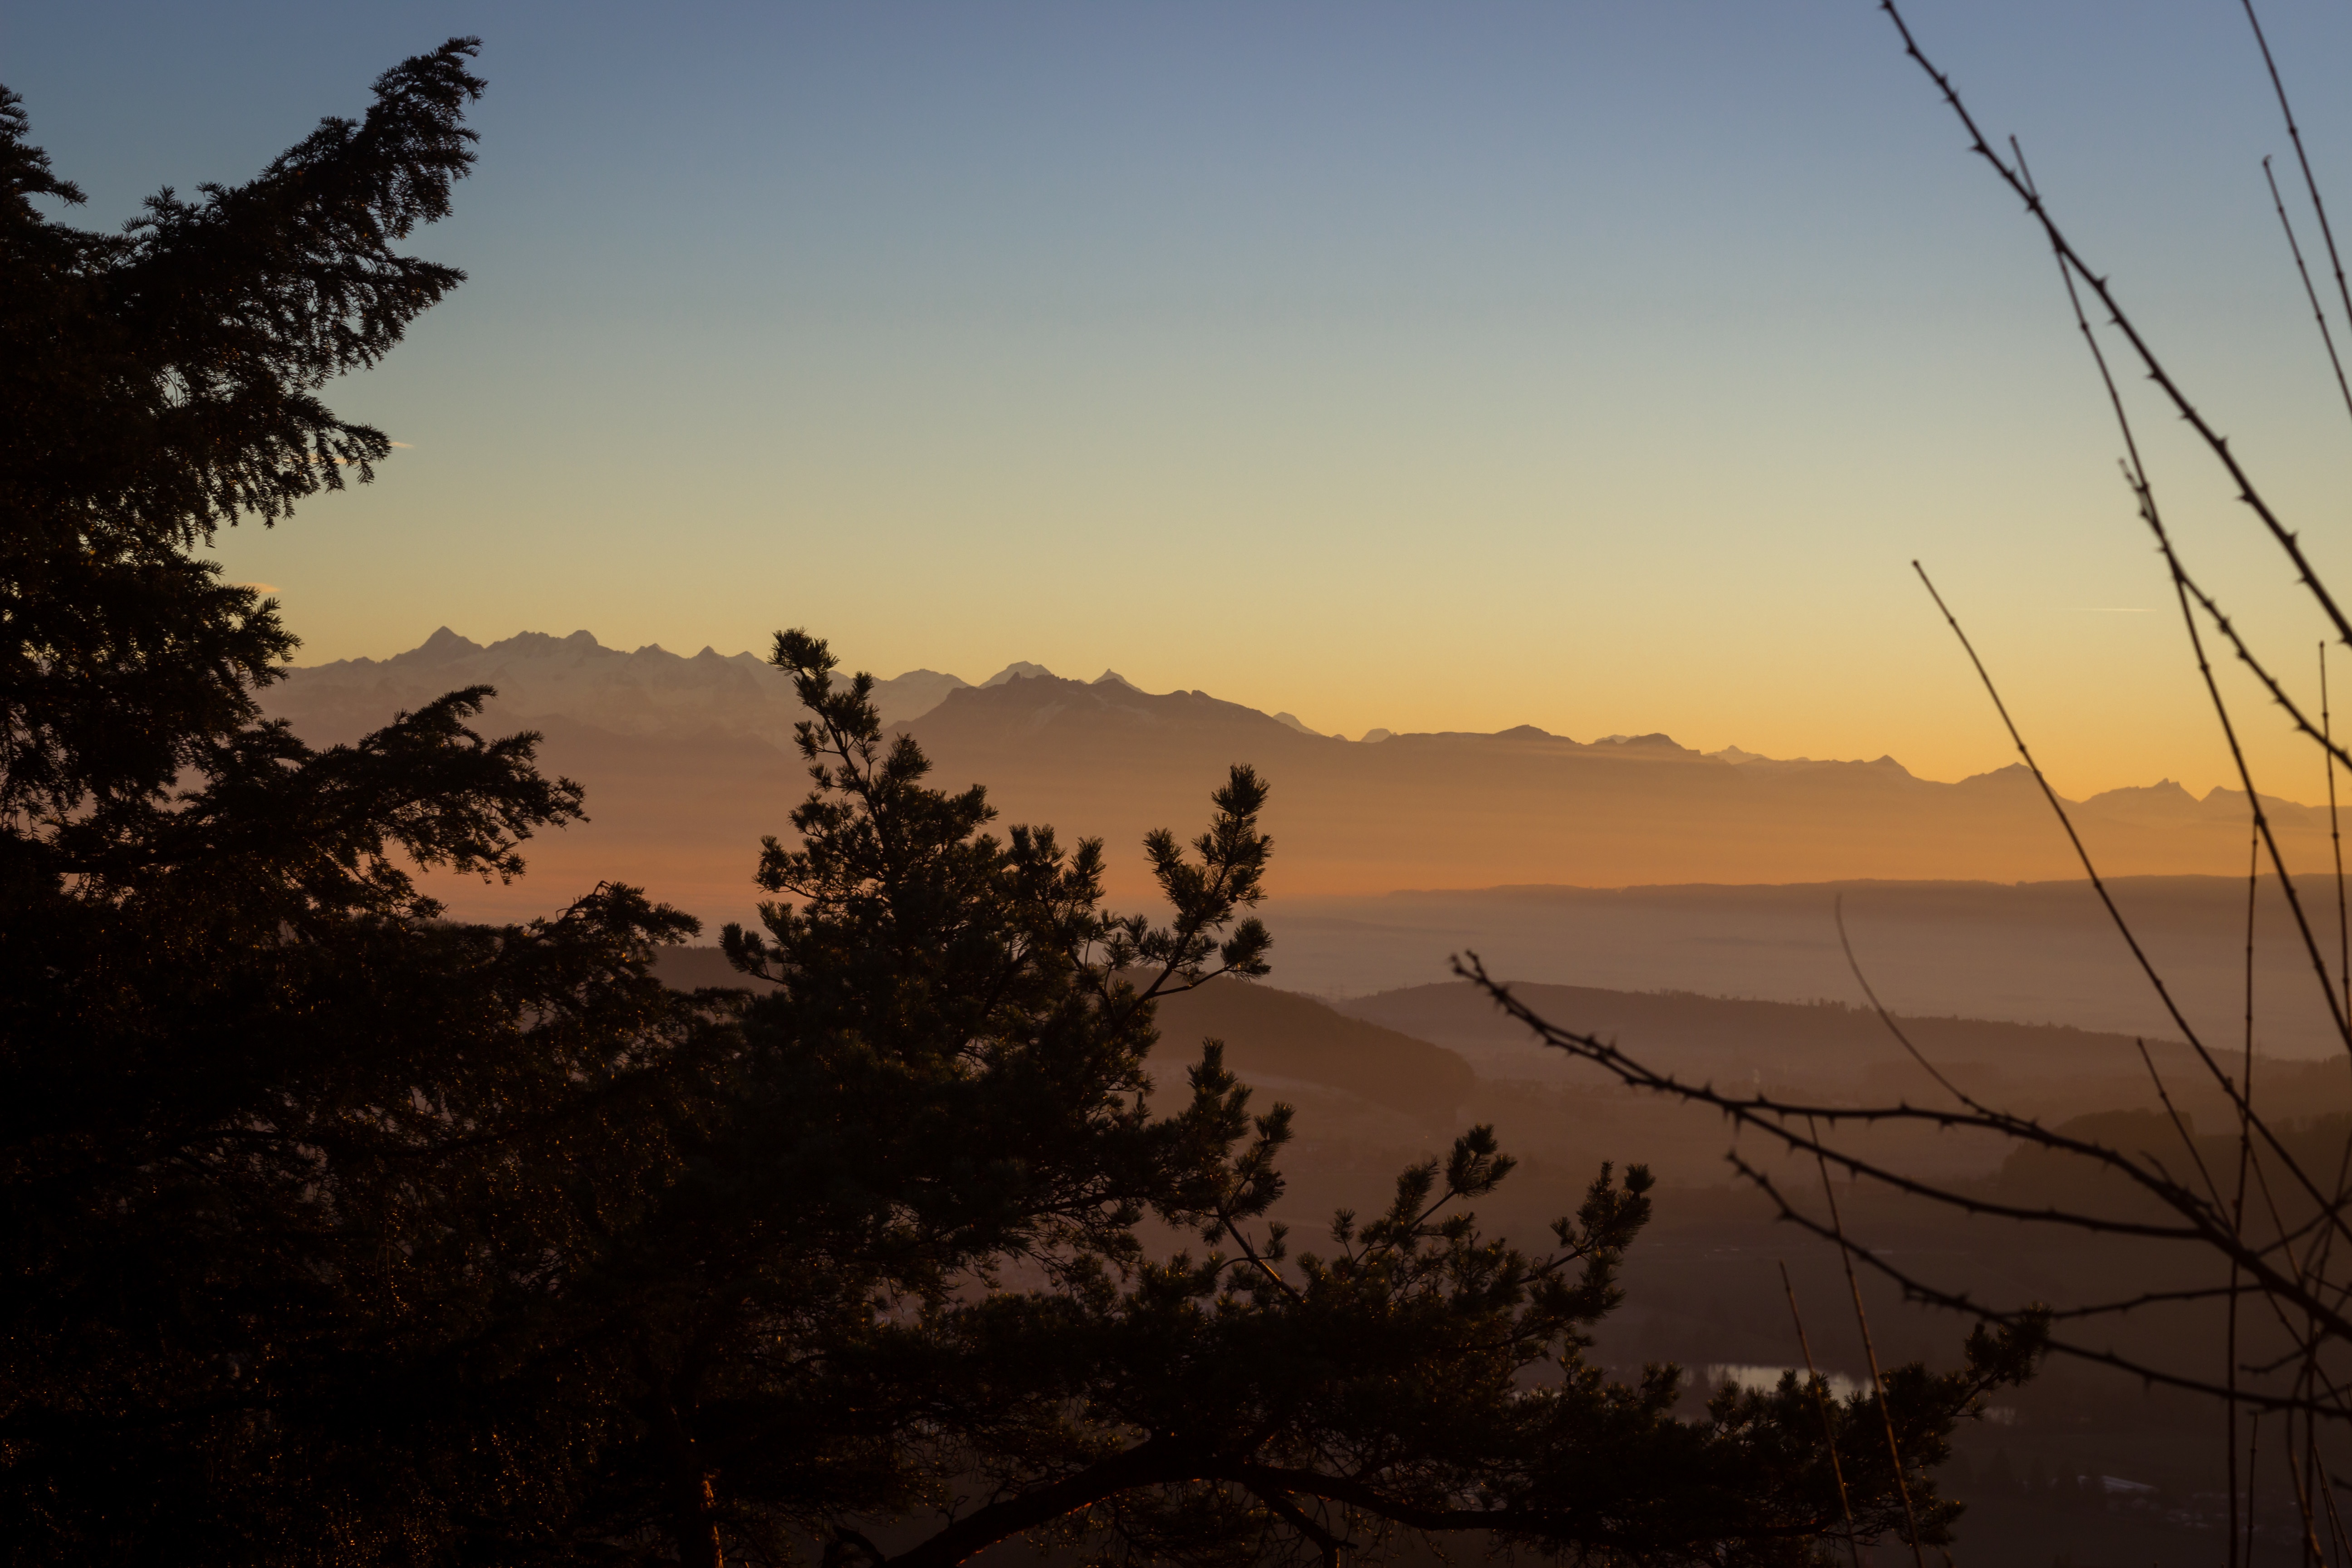
landscape, tree, nature, horizon, branch, mountain, cloud, sun, sunrise, sunset, sunlight, morning, hill, dawn, dusk, evening, natural environment, atmospheric phenomenon